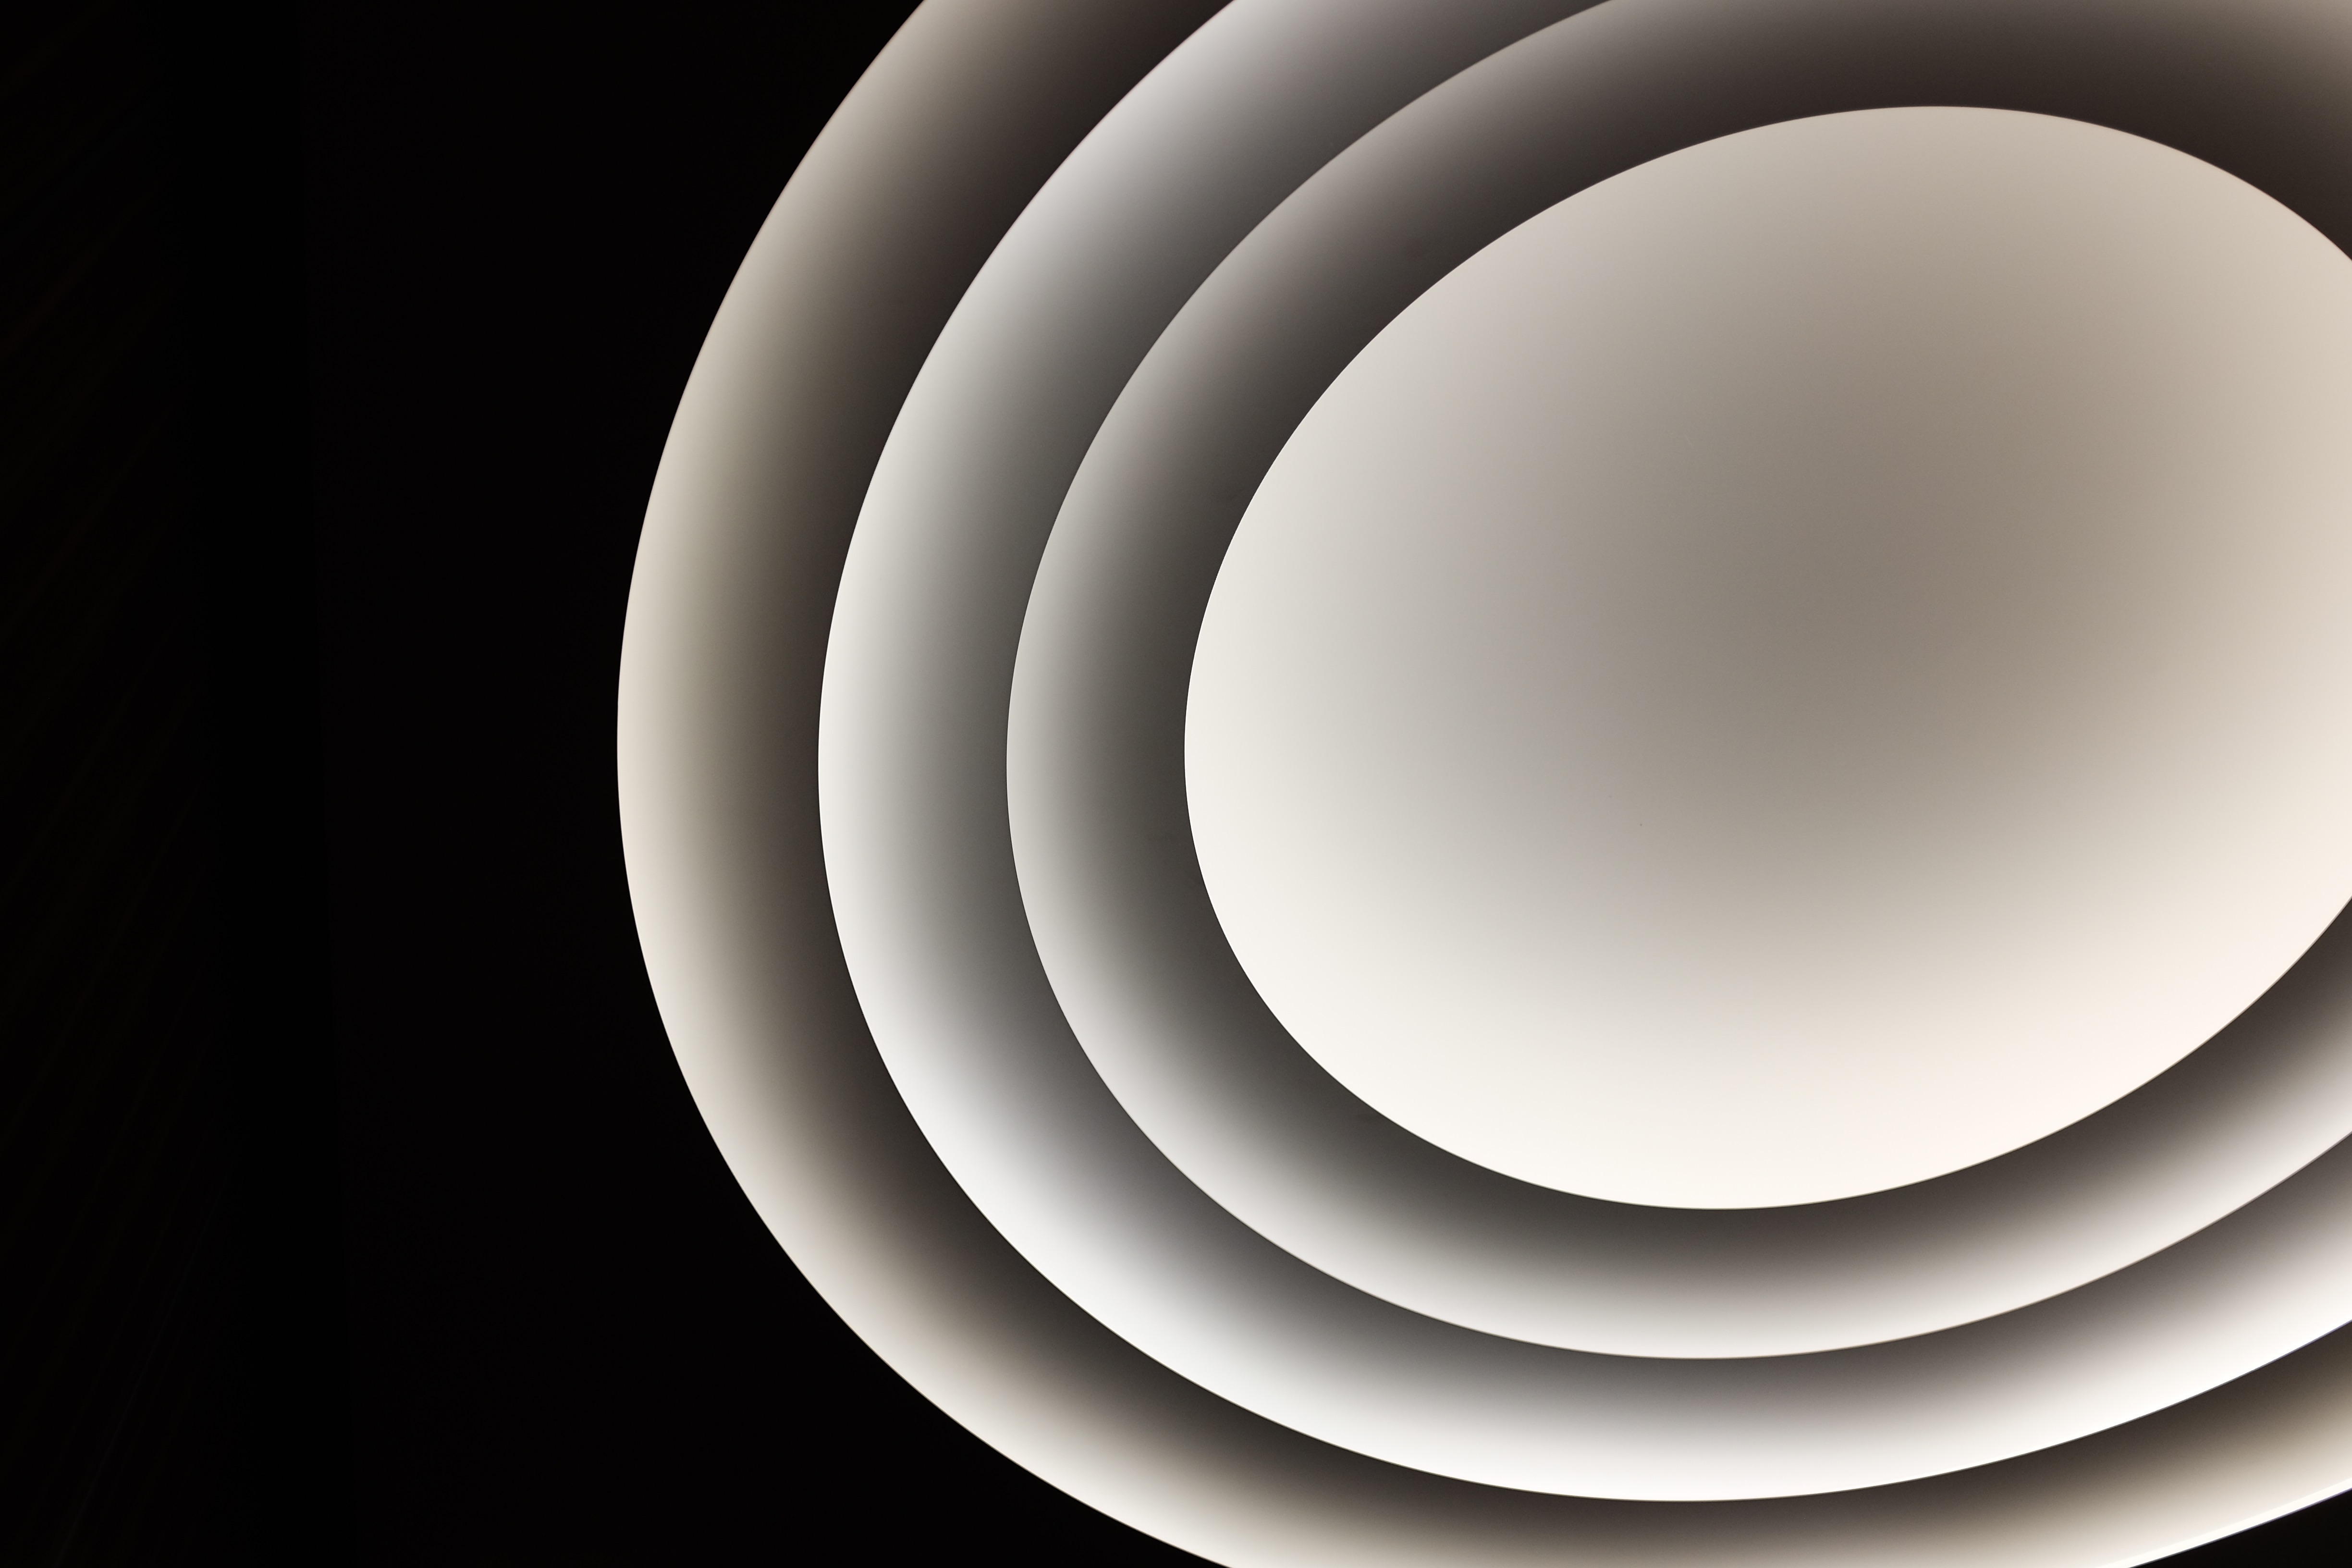
spiral, number, line, circle, font, illustration, text, symmetry, sphere, shape, crescent, screenshot, computer wallpaper